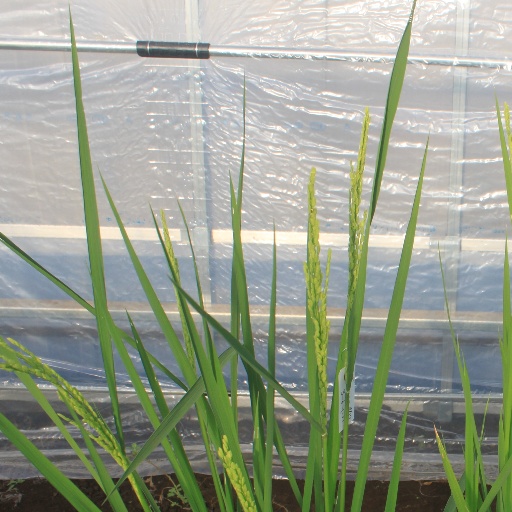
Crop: rice